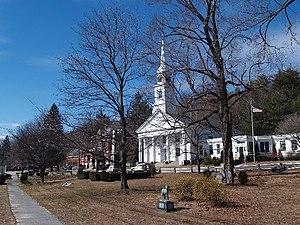
Sterling est une municipalité du Comté de Worcester au Massachusetts, fondée en 1720.